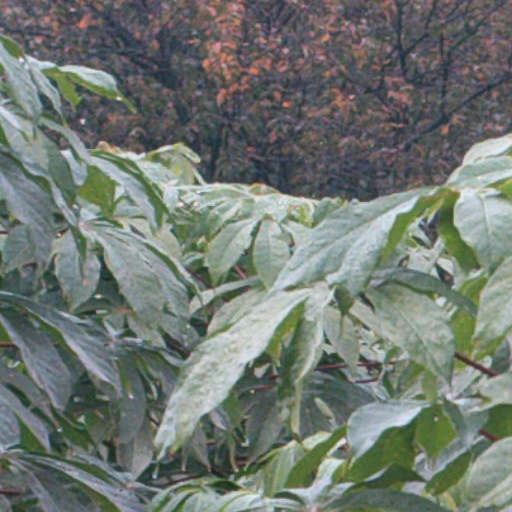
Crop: cassava